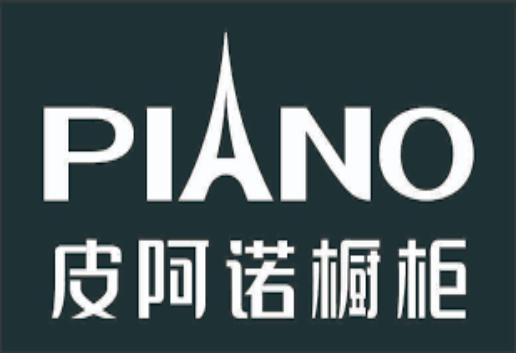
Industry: Necessities